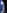
Number: 7